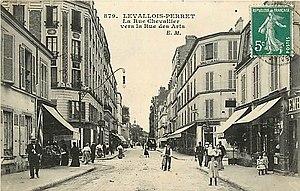
Levallois-Perret. Rue Chevallier vers la rue des Arts
La rue Louis-Rouquier est une voie de circulation de Levallois-Perret.